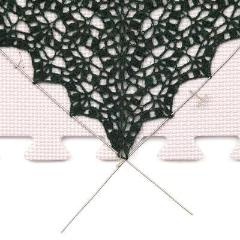
Lace Blocking Wires
Use these Blocking Wires to make your lace projects really open up. Wires make blocking so much easier by keeping your edges straight, and allowing you to use far fewer T-Pins.
Brand: Firwood Farm Alpacas
Category: Arts & Entertainment > Hobbies & Creative Arts > Arts & Crafts > Art & Crafting Tools > Blocking Wires > T-Pins